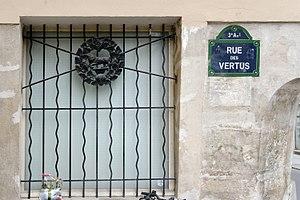
Rue des Vertus (fenêtre décorée avec un motif en fer forgé) - Paris III
La rue des Vertus est une rue du 3ᵉ arrondissement de Paris.